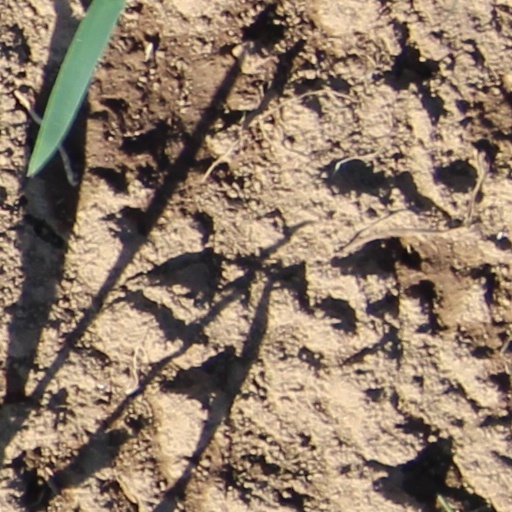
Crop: wheat